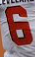
Number: 6